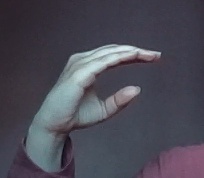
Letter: jeem